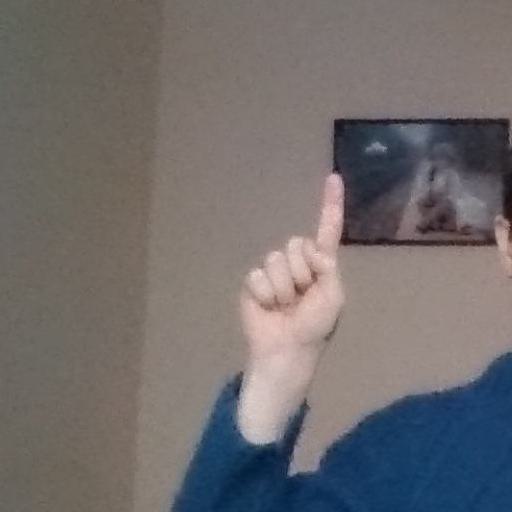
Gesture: one